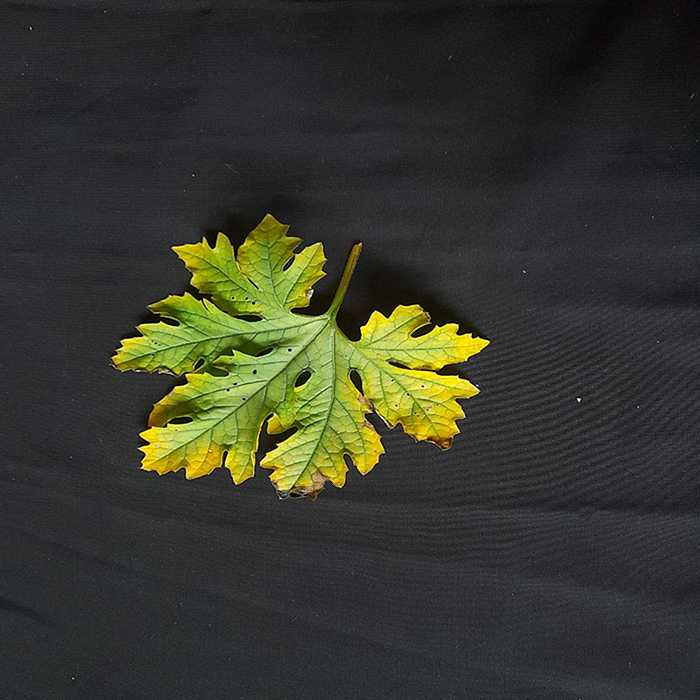
Plant: Bitter Gourd
Label: Fusarium wilt